Linda Reinstein

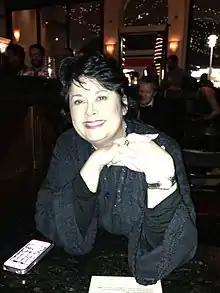

Linda Reinstein (born December 28, 1955, San Diego, California) is an American public health advocate and the president and co-founder of the Asbestos Disease Awareness Organization (ADAO), a nonprofit dedicated to preventing asbestos-related diseases through education, advocacy, and community initiatives.